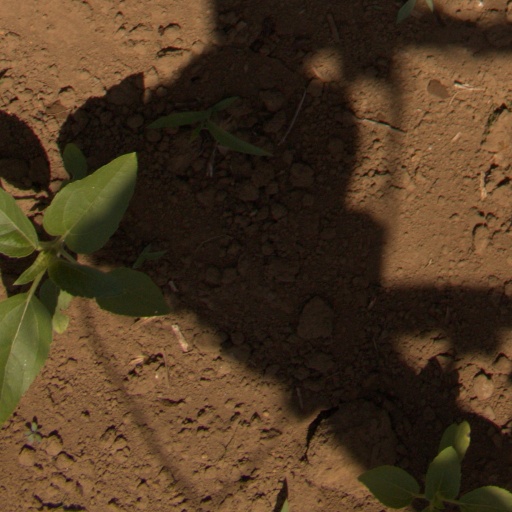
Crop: Jerusalem artichoke